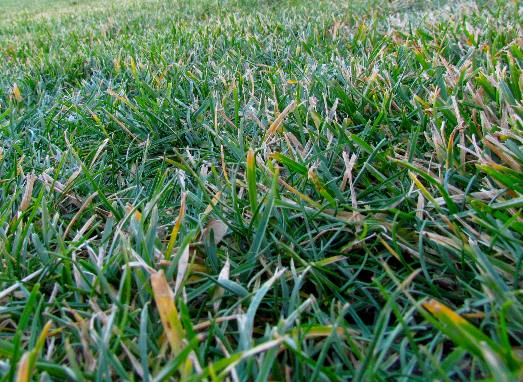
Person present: No